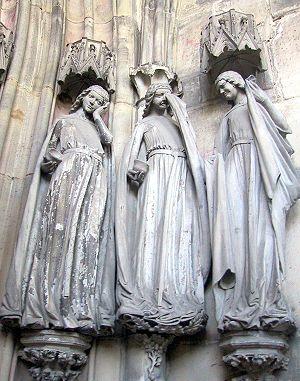
La cathédrale de Magdebourg ou cathédrale Saint-Maurice-et-Sainte-Catherine est la première cathédrale gothique d'Allemagne, et aussi la plus vaste et la plus haute d'Allemagne centrale avec ses deux tours qui se dressent à 99,25 et 100,98 m. Magdebourg est la capitale du land de Saxe-Anhalt et sa cathédrale, qui est le siège épiscopal de l'Église évangélique depuis la Réforme, abrite le tombeau de l'empereur Othon Iᵉʳ.